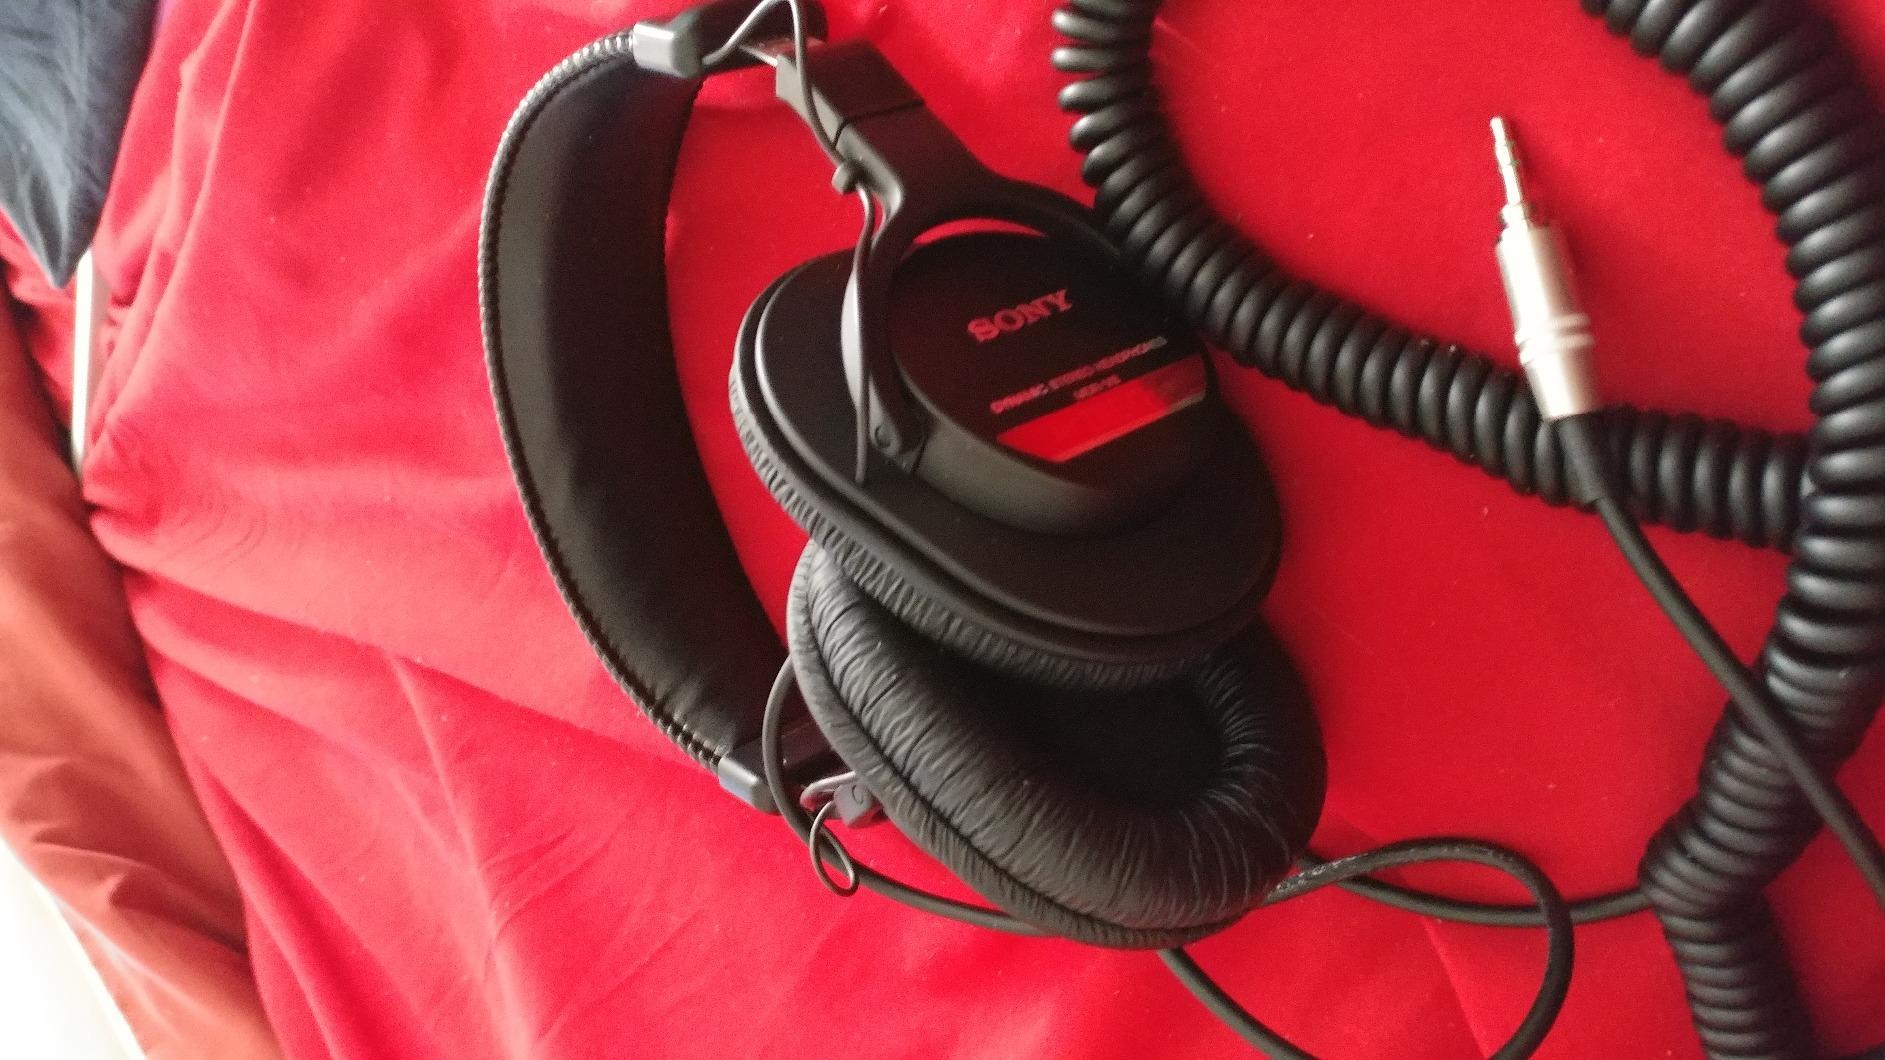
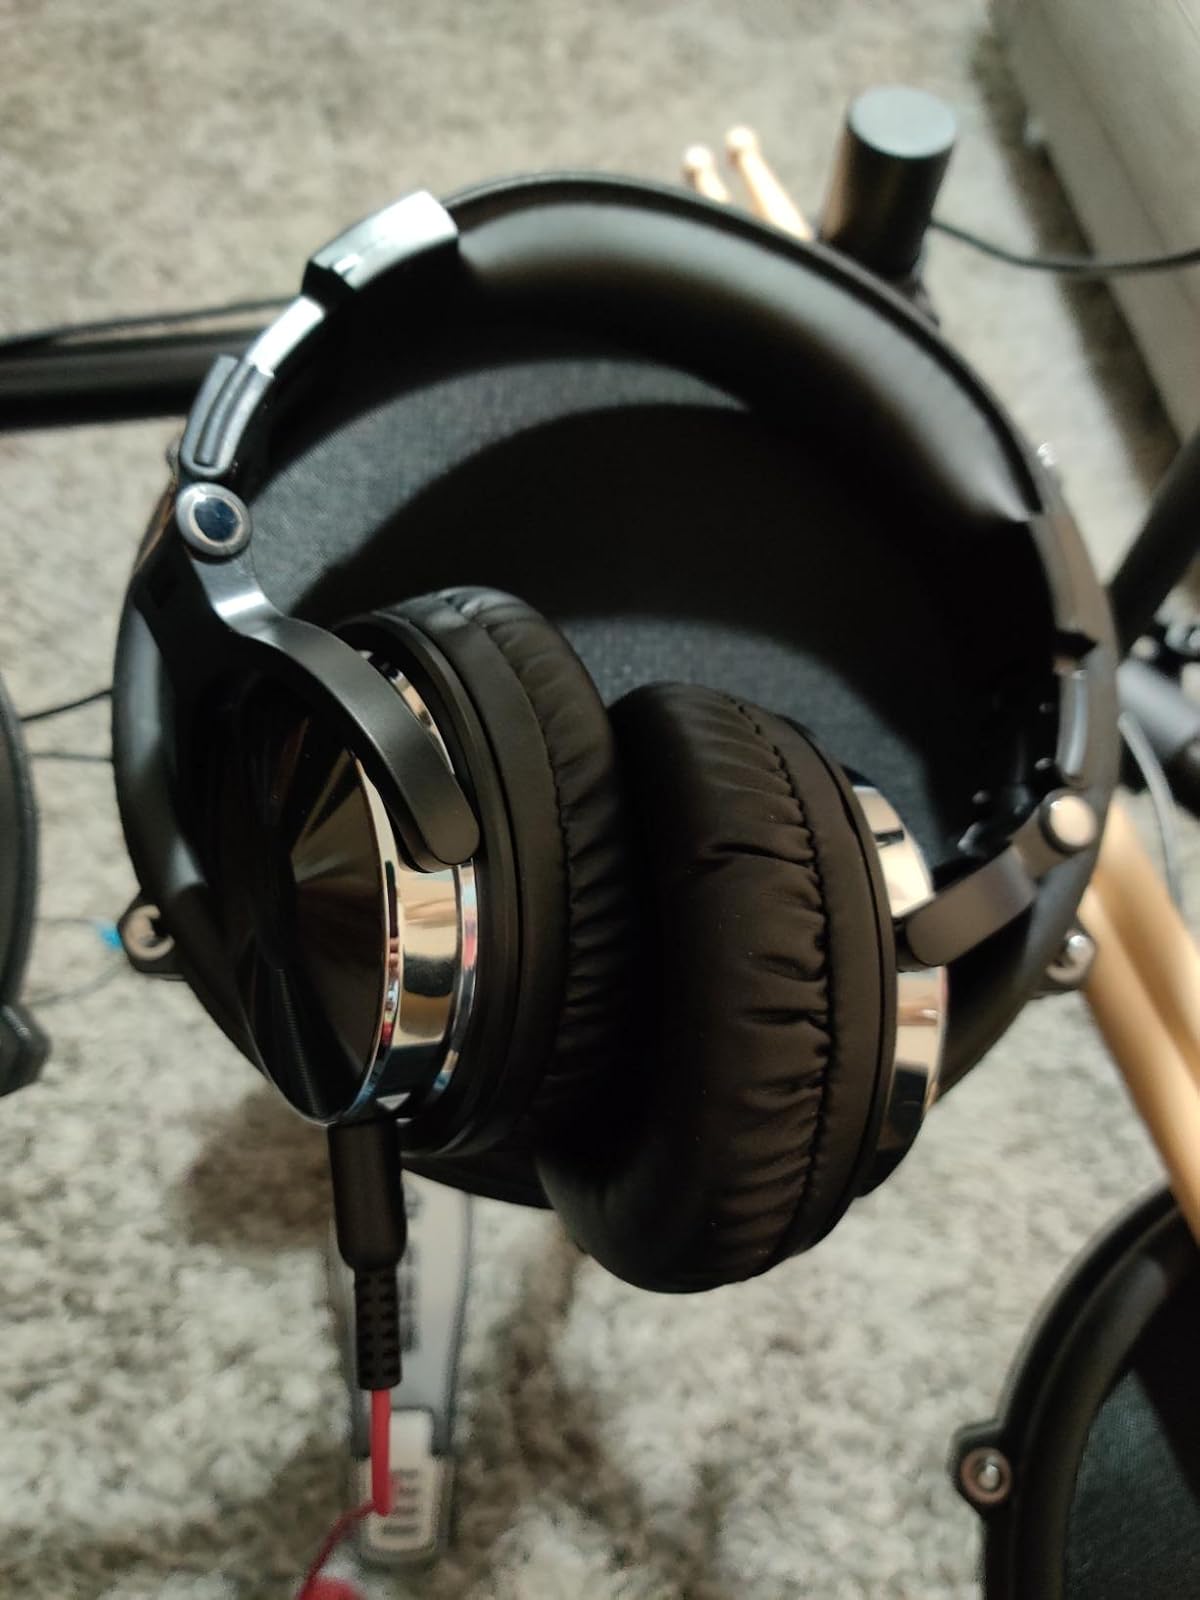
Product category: headphones
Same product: no